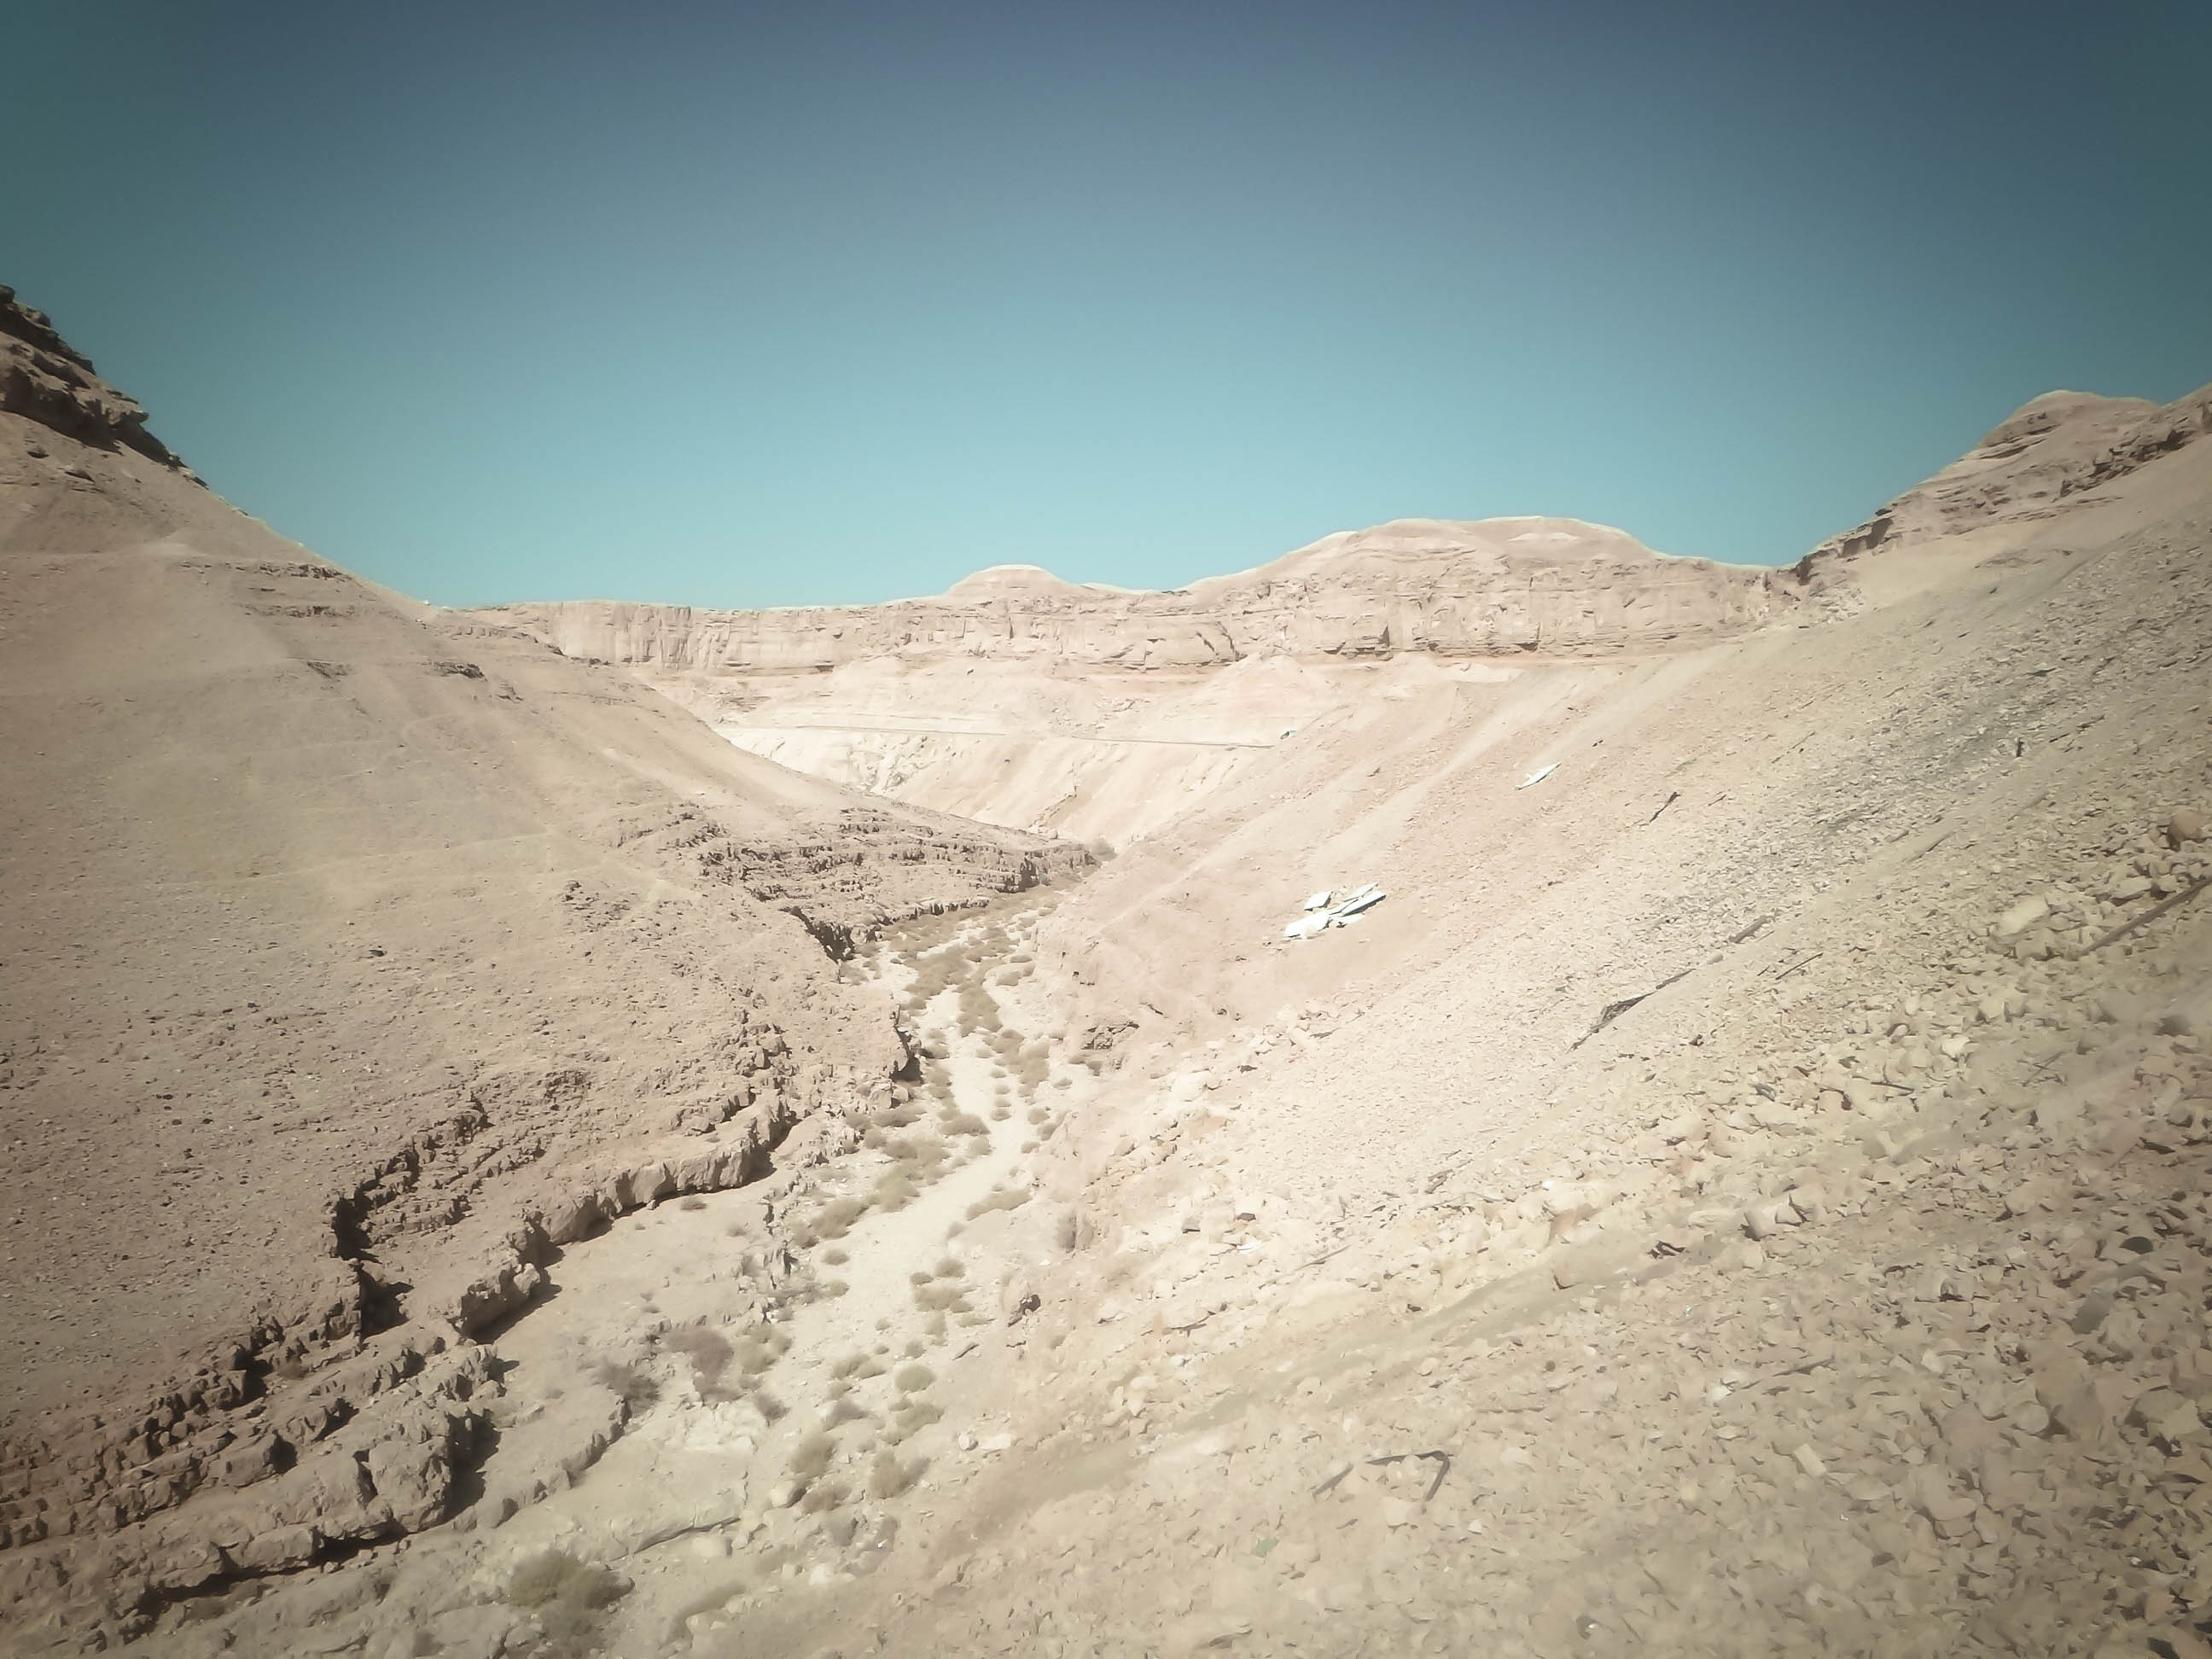
landscape, nature, sand, rock, mountain, snow, sky, desert, view, valley, summer, range, scenic, natural, scenery, blue, material, outdoors, geology, badlands, plateau, wadi, landform, natural environment, geographical feature, aeolian landform, mountainous landforms